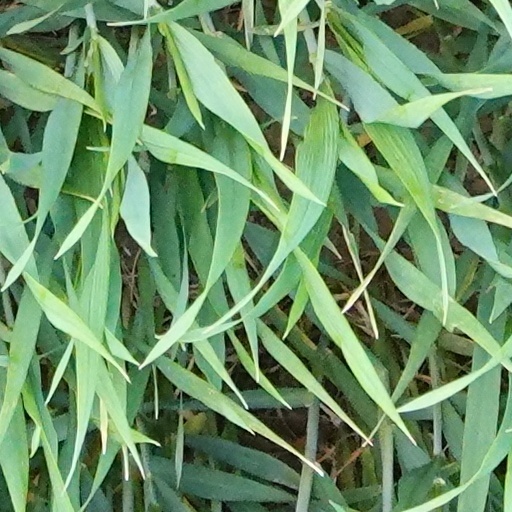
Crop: wheat